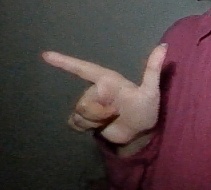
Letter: yaa